Grigory Golitsyn

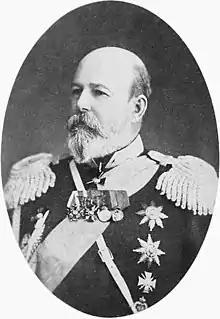
Golitsyn in 1897

Prince Grigory Sergeyevich Golitsyn (20 December 1838 – 28 March 1907) was a Russian general and statesman from the princely Golitsyn family.